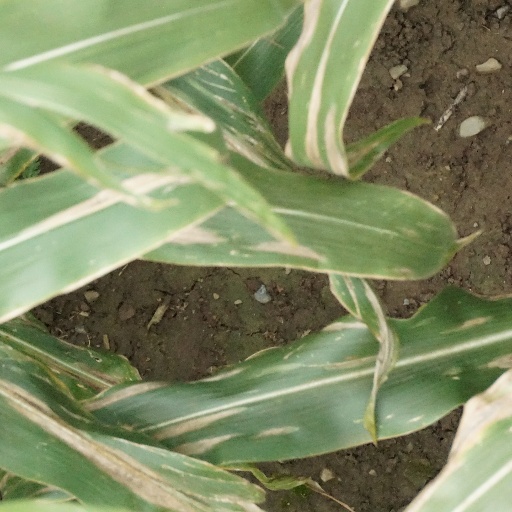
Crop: maize; corn